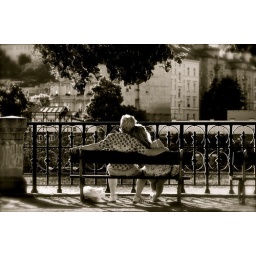
Two people in love sitting on a bench at the river in Prague